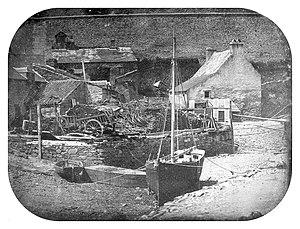
Le port de Porstrein au pied des remparts de Brest.
Le port de Brest est un port maritime français de commerce, de plaisance, de passagers et de pêche sur la Manche et l'Atlantique. Il est également un port industriel grâce notamment à la réparation navale, et le principal port militaire français de la façade atlantique.